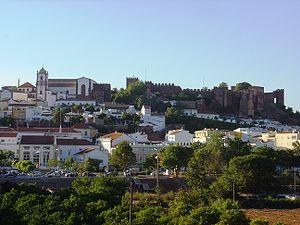
Le Portugal, en forme longue la République portugaise, en portugais : República Portuguesa, est un pays d'Europe du Sud, membre de l'Union européenne, situé dans l'Ouest de la péninsule Ibérique. Délimité au nord et à l'est par l'Espagne puis au sud et à l'ouest par l'océan Atlantique, il est le pays le plus occidental de l'Europe continentale. Il comprend également les archipels des Açores et de Madère, deux régions autonomes situées dans le nord de l'océan Atlantique, pour une superficie totale de 92 090 km². Membre fondateur de l'OTAN, le Portugal est étroitement lié politiquement et militairement avec l'ensemble des autres pays occidentaux. Il est également membre de l’OCDE, de l'ONU, du conseil de l'Europe et de l’espace Schengen et est l'un des pays fondateurs de la zone euro. Le Portugal entretient en outre d'importantes relations avec l'Espagne et la France, l'Allemagne, le Royaume-Uni et l'Italie, qui sont ses cinq plus importants partenaires commerciaux.
Silves est une ville et une municipalité portugaise situé dans le district de Faro.